Gospel of Barnabas

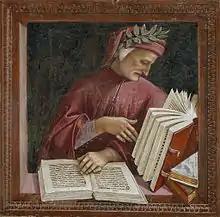
Some researchers believe that phrases in Barnabas resemble those used by Dante Alighieri.

In 1985, Turkish media reported that an alleged Syriac-language copy of the Gospel of Barnabas had been found in the city of Hakkâri.